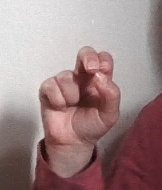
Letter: gaaf